Kingdom of the Lombards

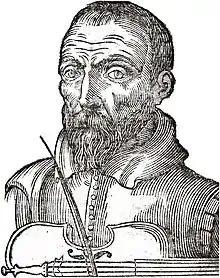
Giulio Cesare Croce

Hildeprand's reign lasted only a few months, before he was overthrown by Duke Ratchis. The details of the episode are not clear, since the crucial testimony of Paul the Deacon ended with a eulogy on the death of Liutprand. Hildeprand had been anointed king in 737, during a serious illness suffered by Liutprand (who did not like the choice of king at all: ""Non aequo animo accepit"" wrote Paul the Deacon, although, once recovered, he accepted the choice). The new king, then, at least initially enjoyed the support of most of the aristocracy, if not that of the great monarch. Ratchis, the Duke of Friuli, came from a family with a long tradition of rebellion against the monarchy and rivalry with the royal family, but on the other hand, he owed his life and the ducal title to Liutprand, who had forgiven him after discovering a conspiracy headed by his father, Pemmo of Friuli.